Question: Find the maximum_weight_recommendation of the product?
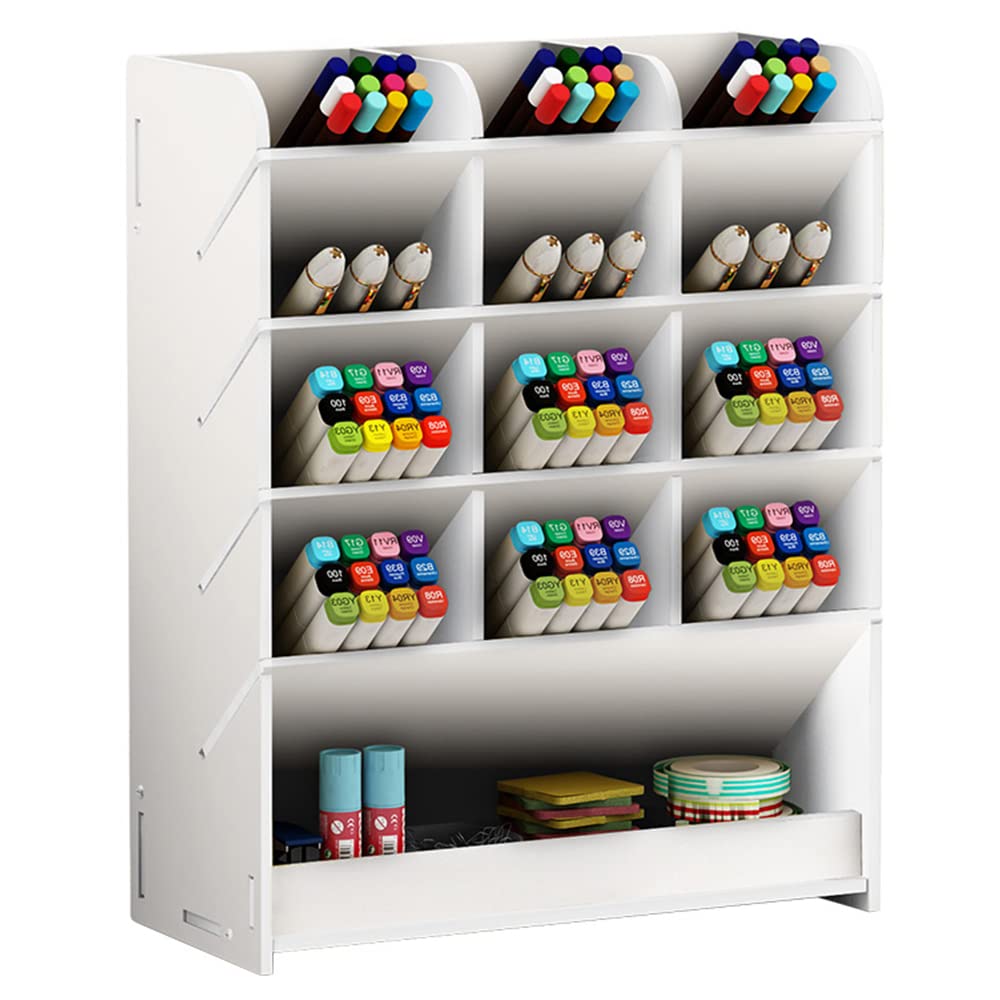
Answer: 1279.0 ton